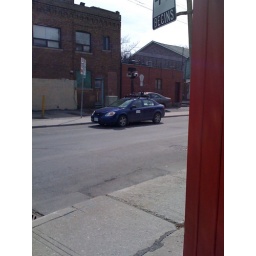
Google Street View car near my house